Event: Nepal Earthquake
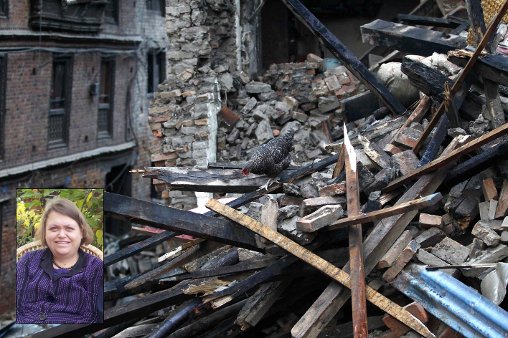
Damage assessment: damage